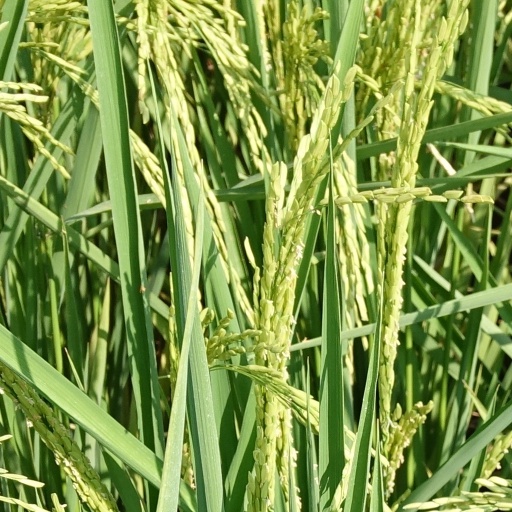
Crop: rice